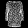
Label: Pullover